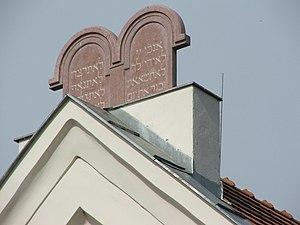
Dans la Bible, les Tables de la Loi sont des tables en pierre sur lesquelles Dieu a gravé le Décalogue remis à Moïse. Leur figuration traditionnelle est devenue un des symboles du judaïsme, utilisé en particulier au fronton des synagogues.